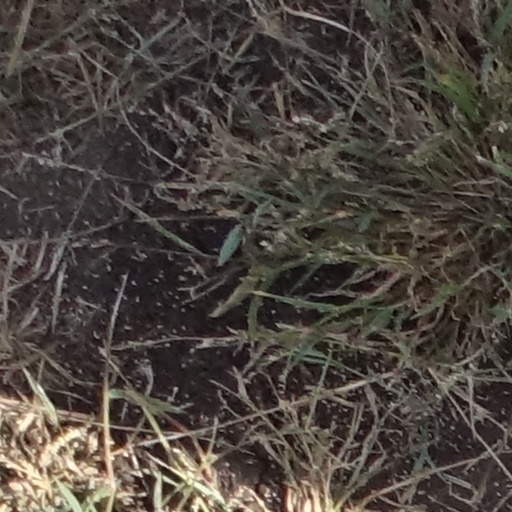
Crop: sorghum